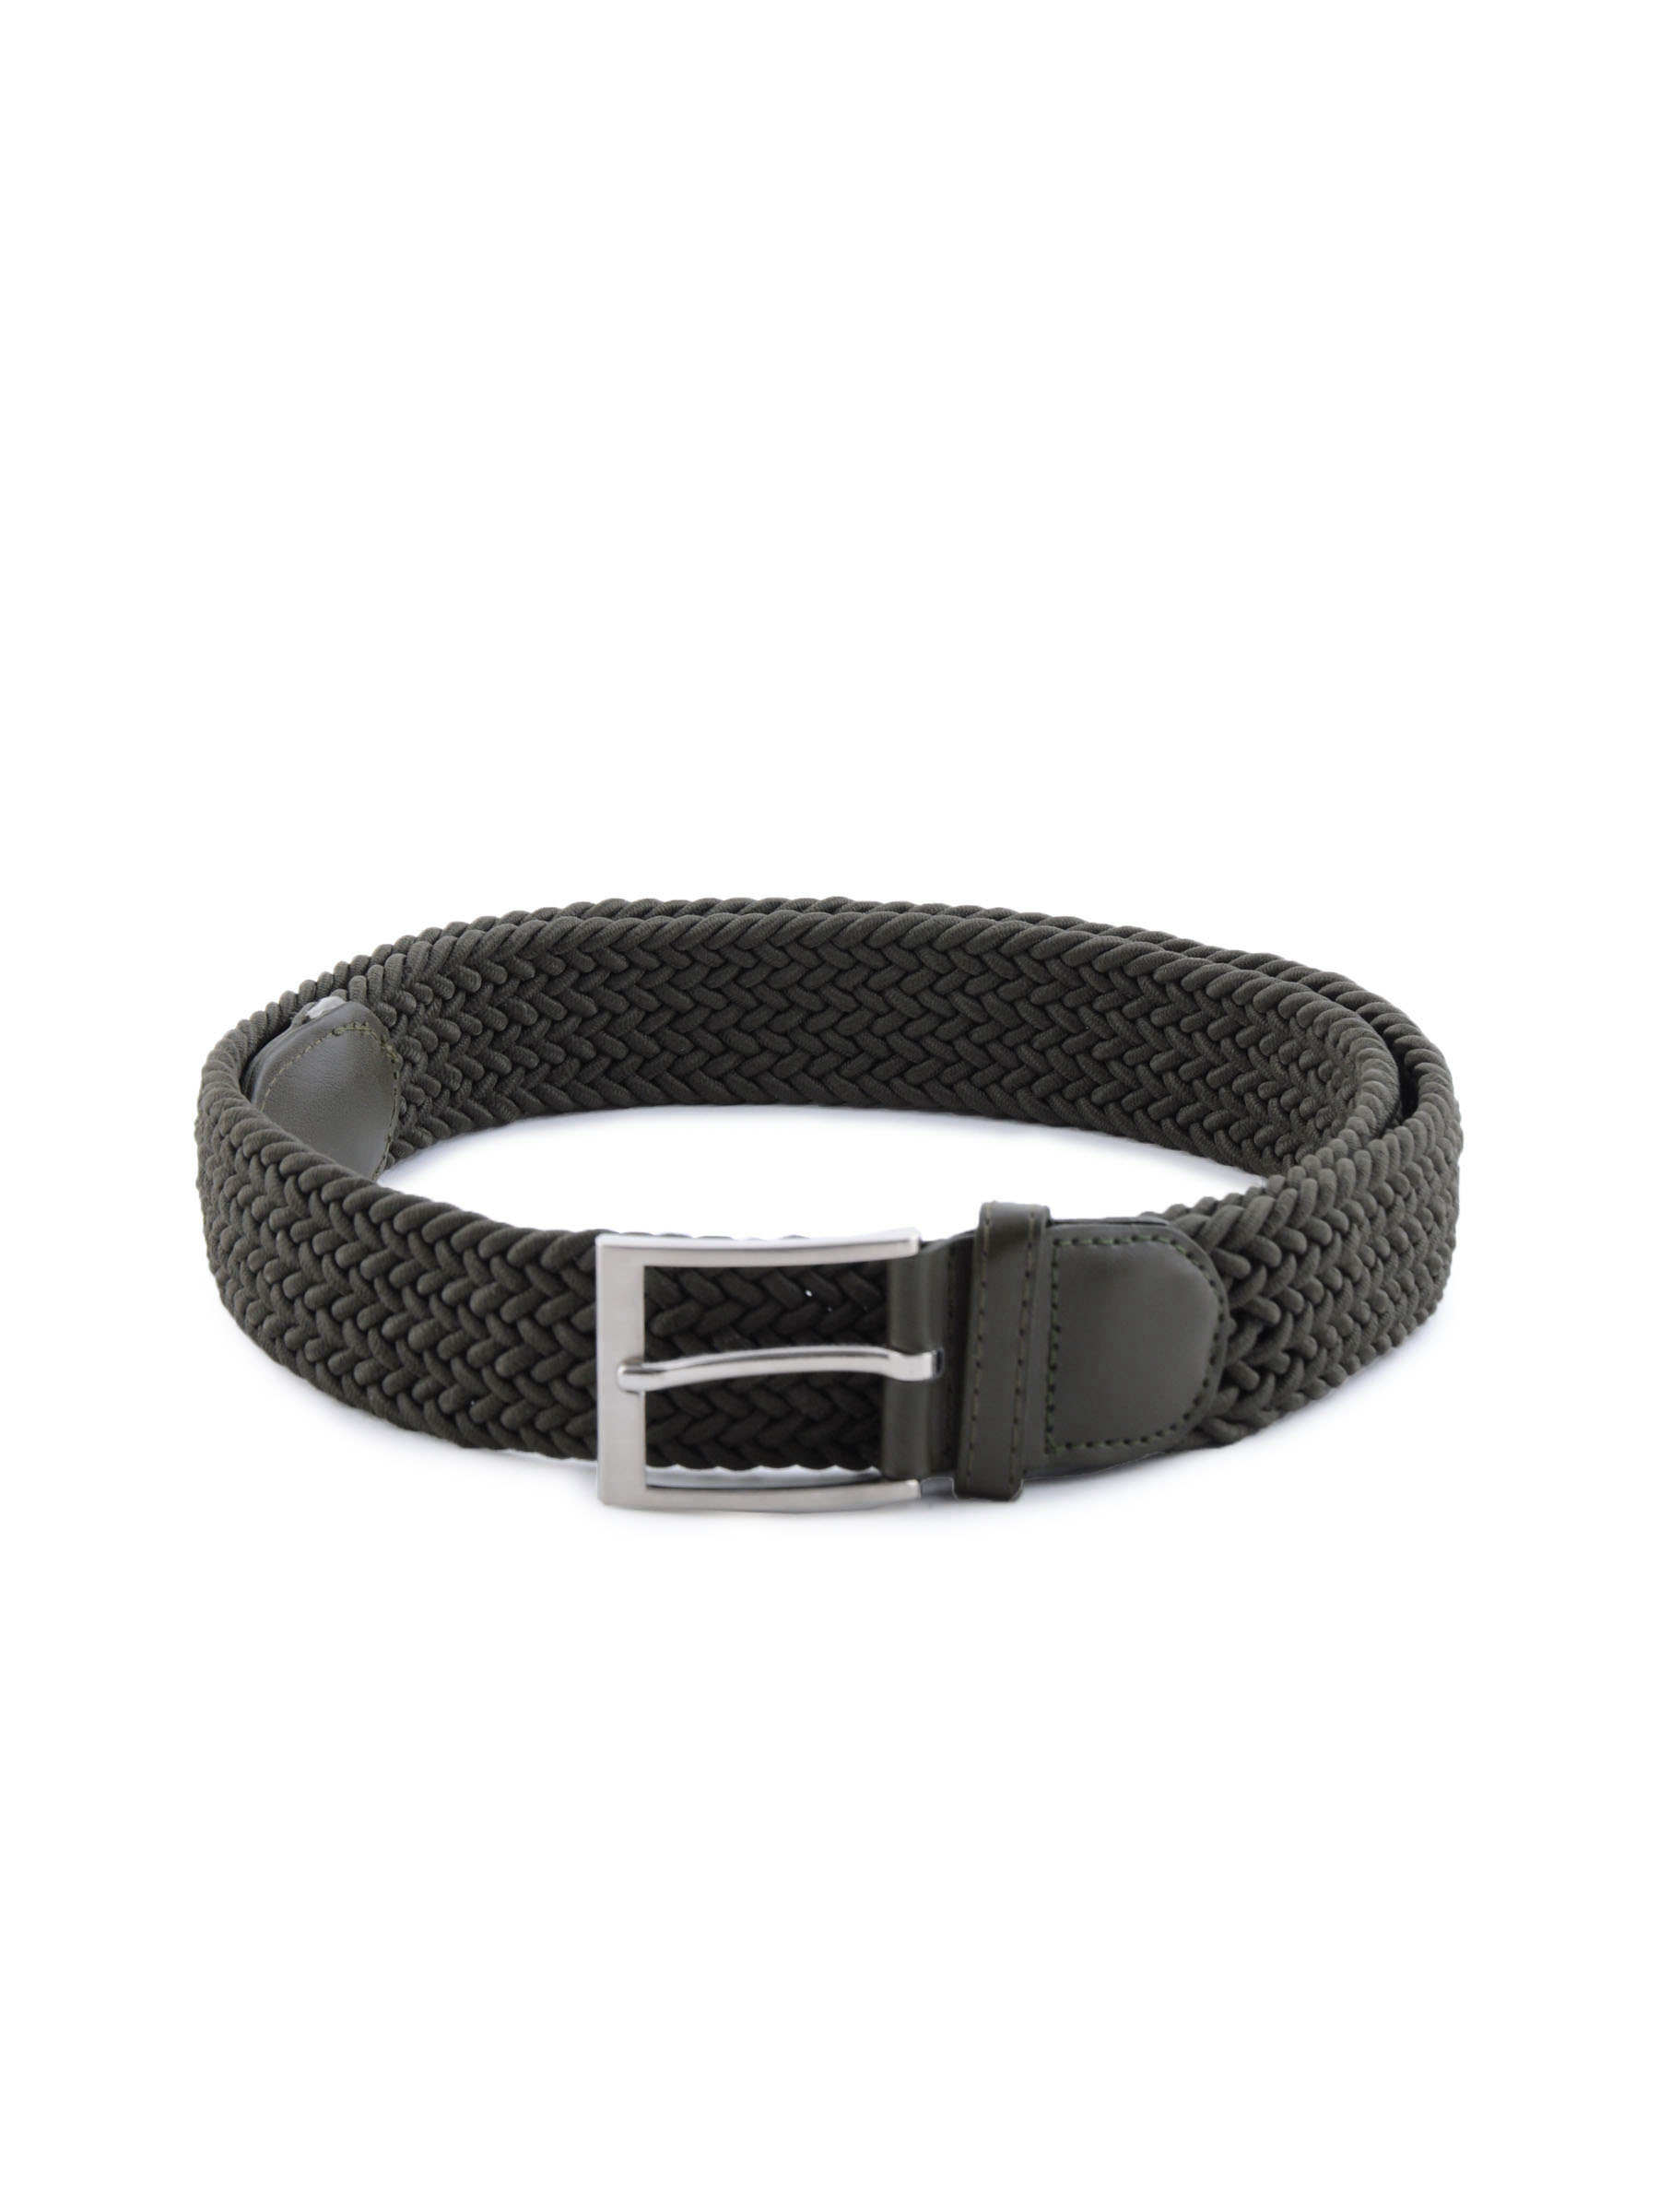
Lino Perros Women Solid Olive Belt
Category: Accessories / Belts / Belts
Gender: Women
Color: Olive
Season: Winter 2015
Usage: Casual